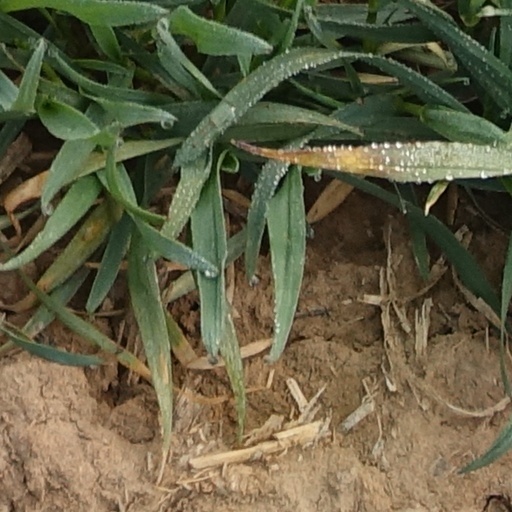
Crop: wheat